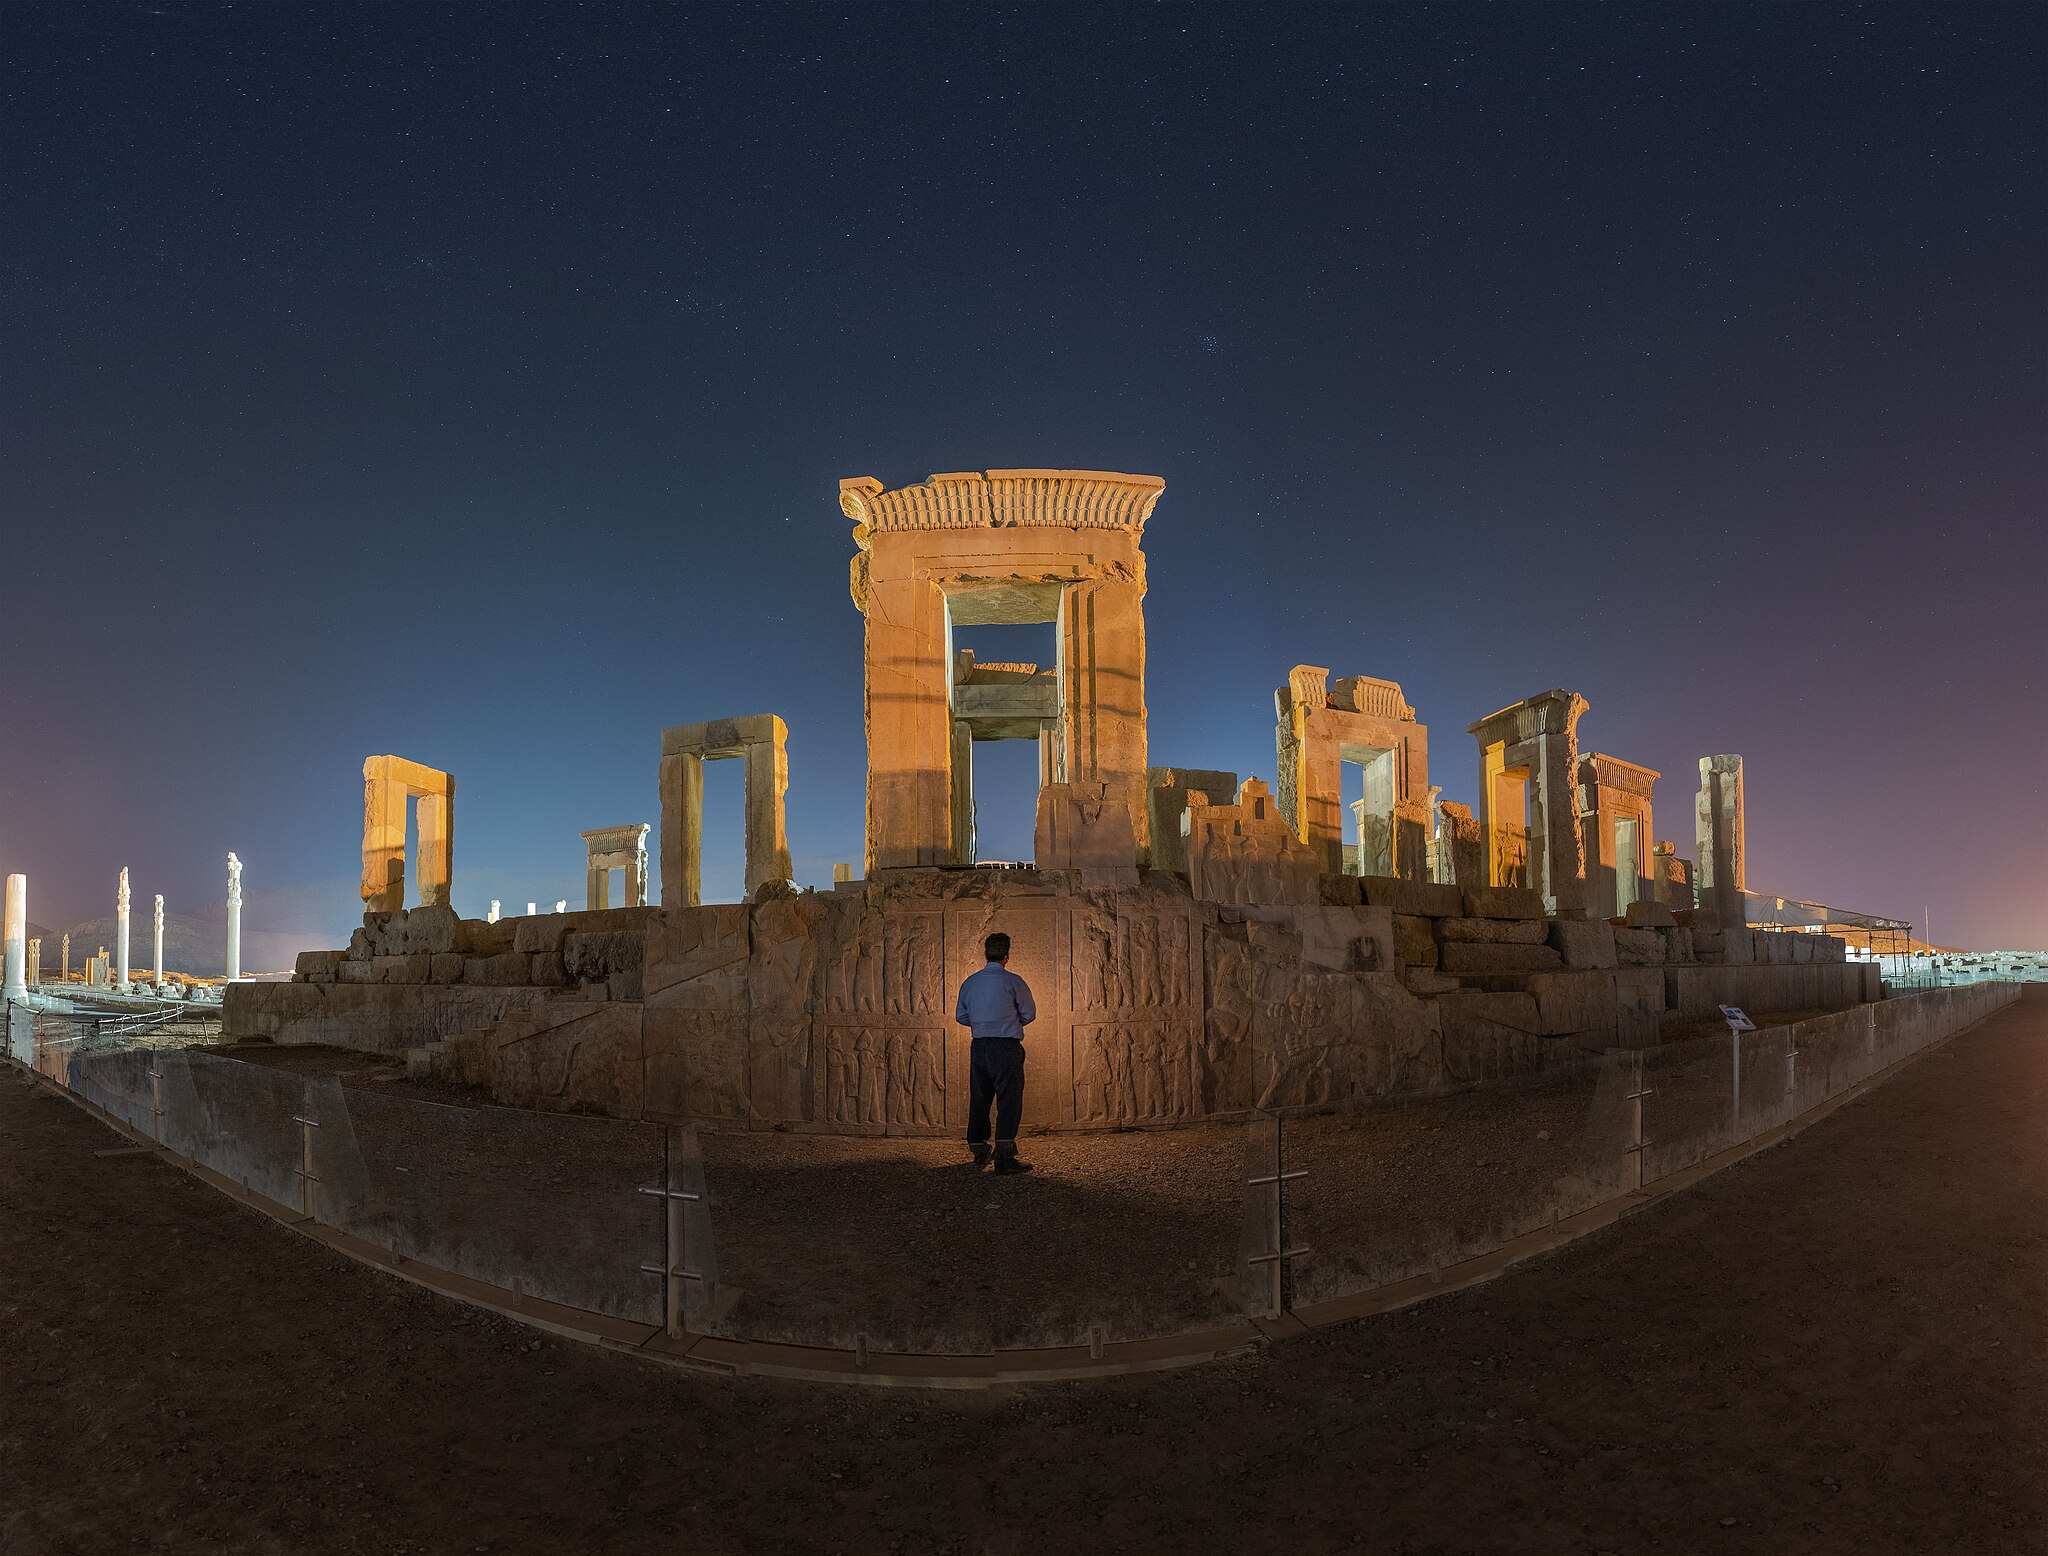
Title: Persepolis Panorama 3
Date: 2019-09-26 01:28:34
Categories: Palace of Darius I in Persepolis, Images from Wiki Loves Monuments 2019, Self-published work, Large images, Cultural heritage monuments in Iran with known IDs, Night in Persepolis, Uploaded via Campaign:wlm-ir, Images from Wiki Loves Monuments in Marvdasht, 2019 in Persepolis, Images from Wiki Loves Monuments 2019 in Iran, Iran photographs taken on 2019-09-26